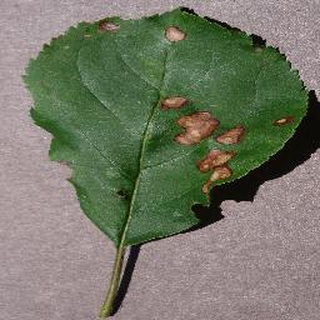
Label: apple_black_rot